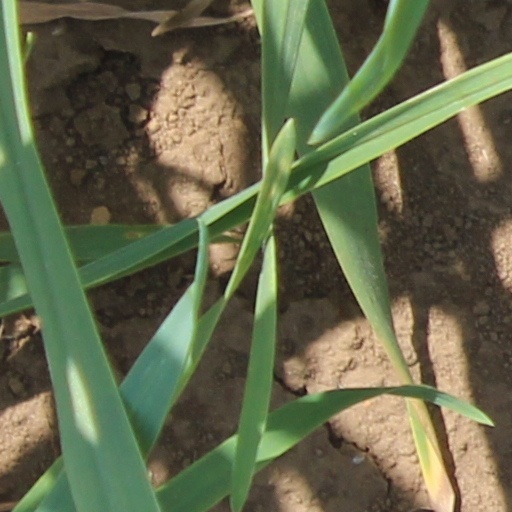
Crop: wheat